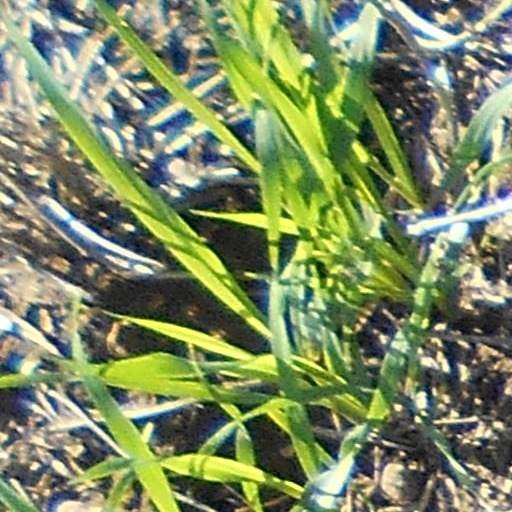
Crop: wheat